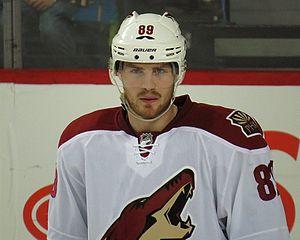
Mikkel Bødker est un joueur professionnel danois de hockey sur glace. Il évolue au poste d'ailier gauche.